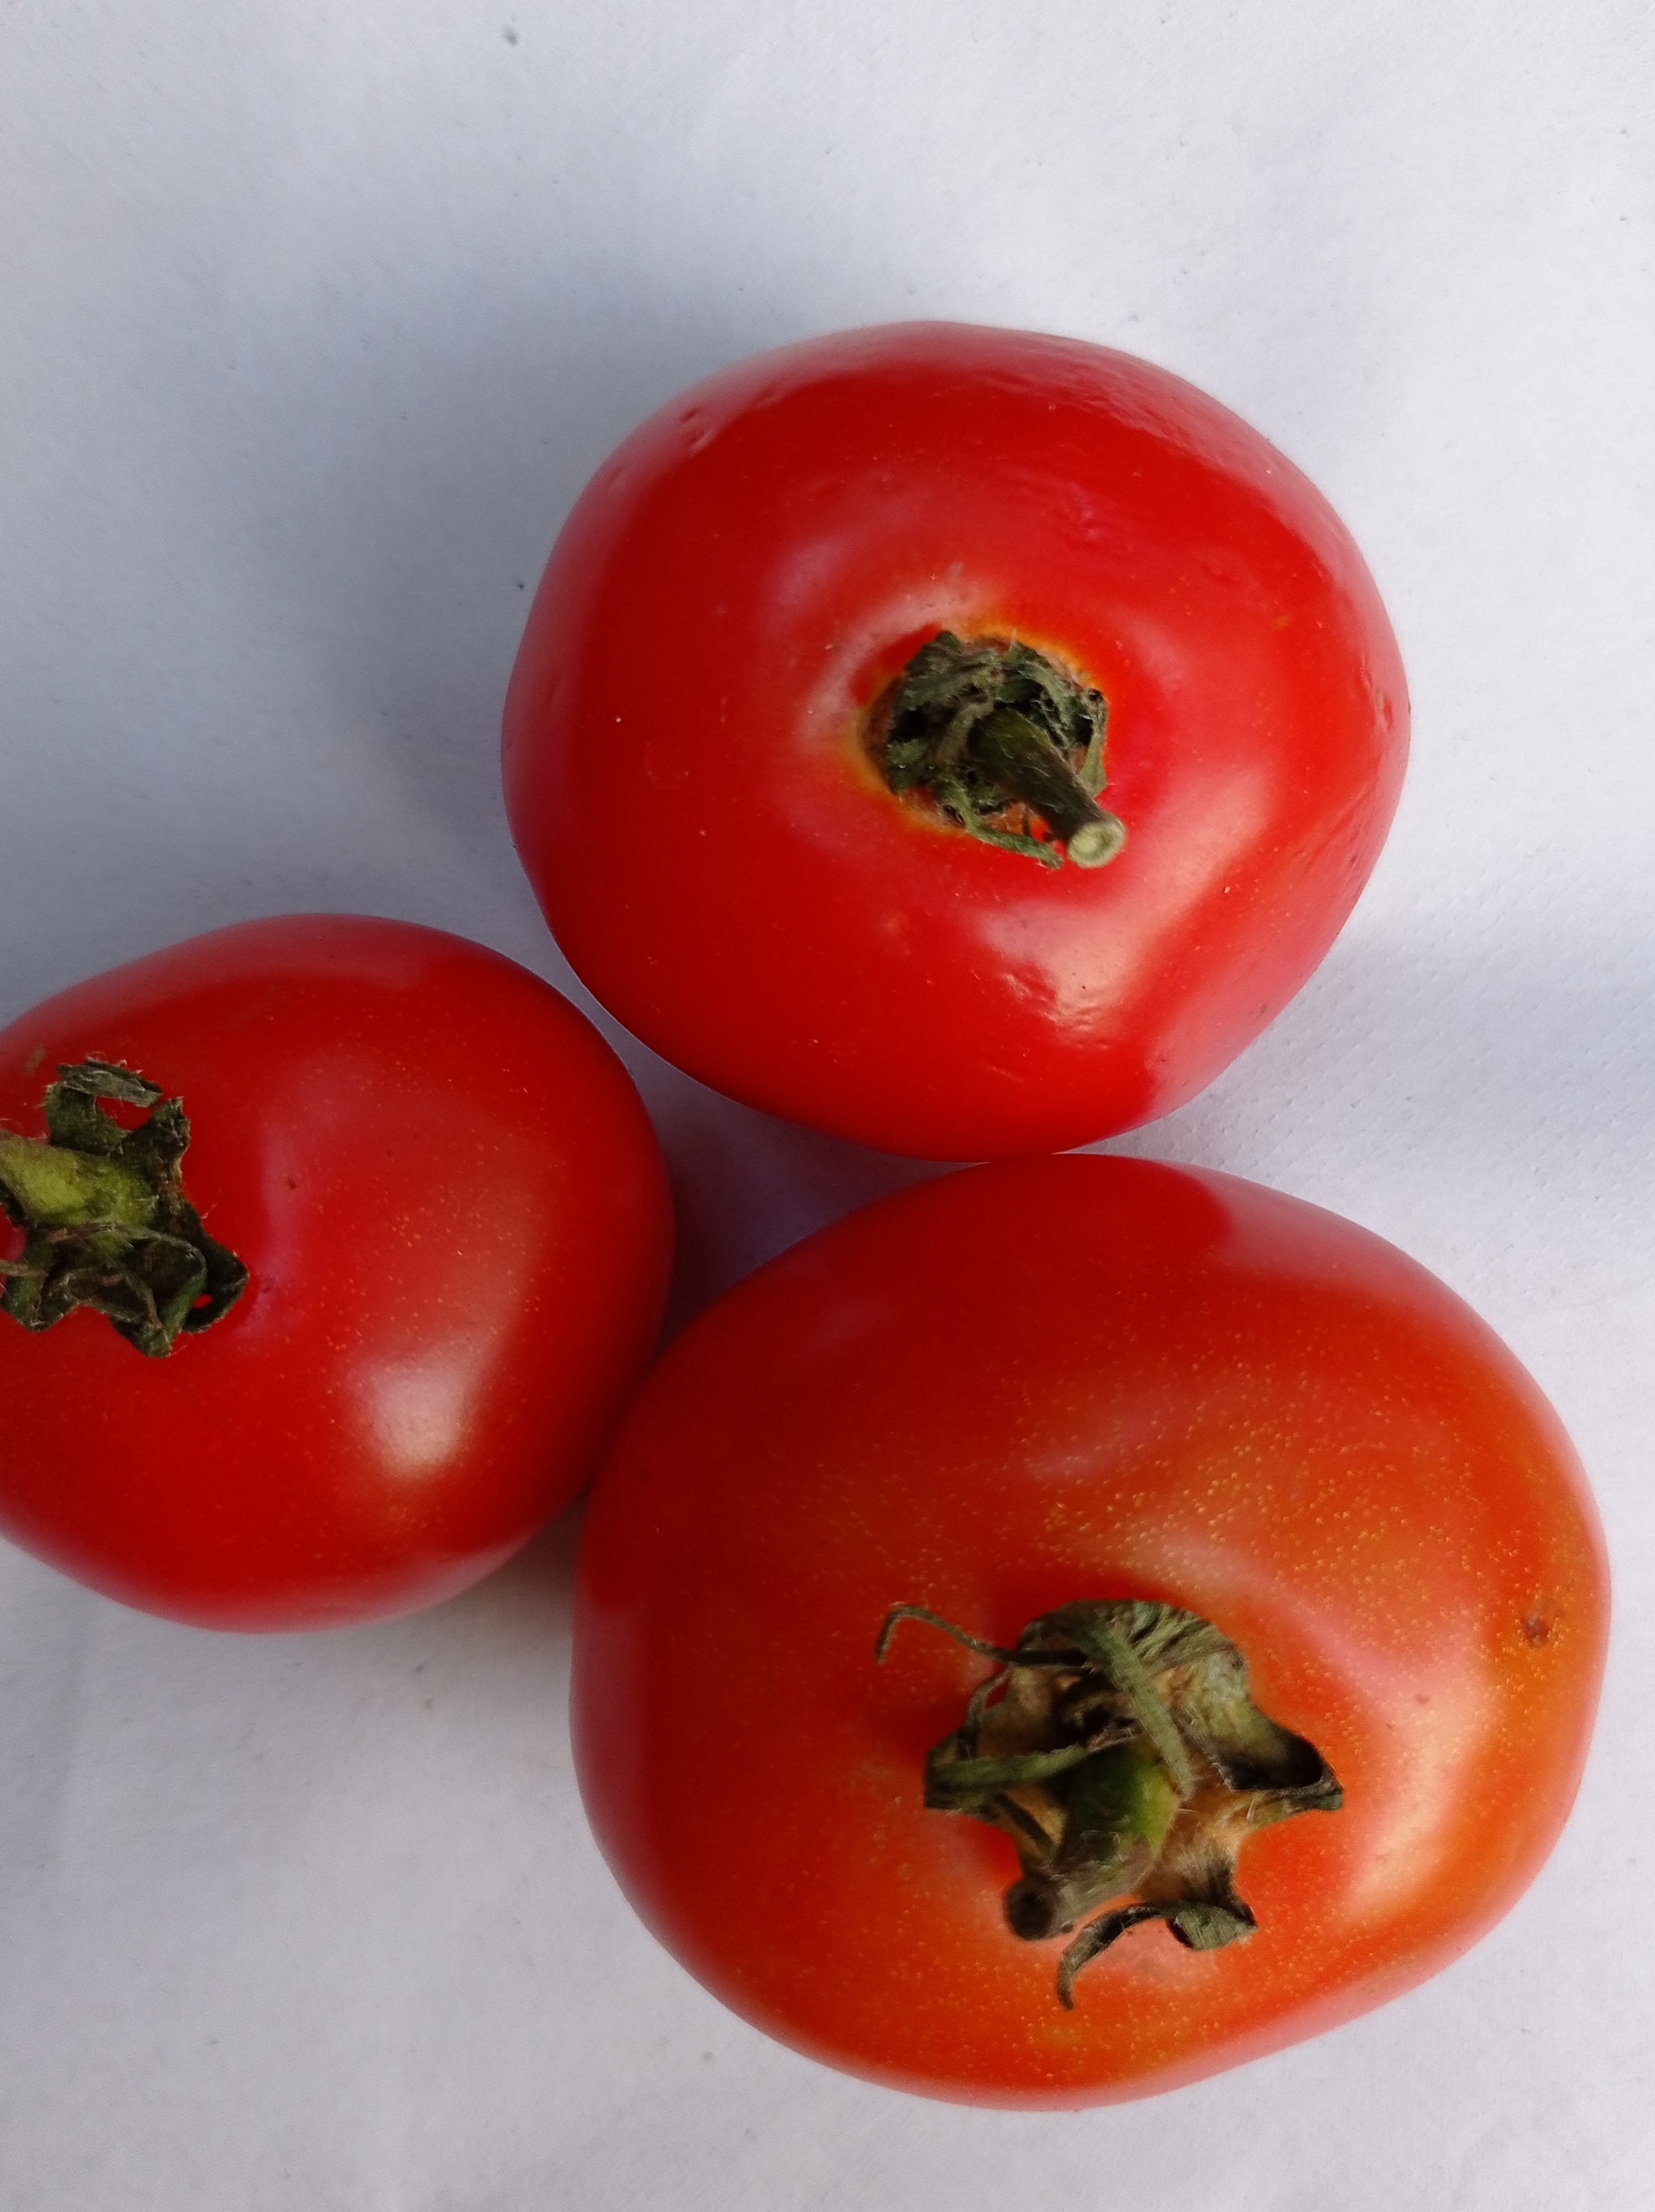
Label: Fresh